Mary Elliott Flanery

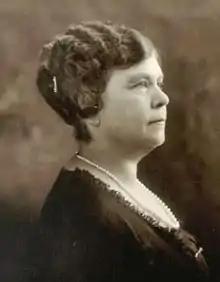

Mary Elliott Flanery (April 27, 1867 – July 19, 1933) was an American Progressive Era social reformer, suffragist, politician, and journalist who is best remembered as the first woman elected to the Kentucky General Assembly and first woman elected to a state legislature south of the Mason–Dixon line. Flanery was an advocate for equal rights for women, and actively worked to pass legislation that would give women the right to vote.